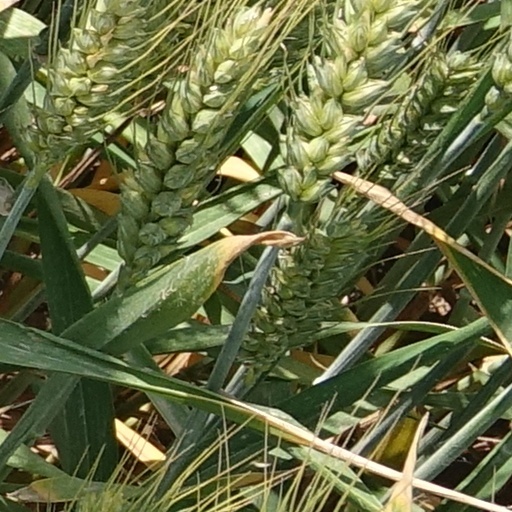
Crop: wheat